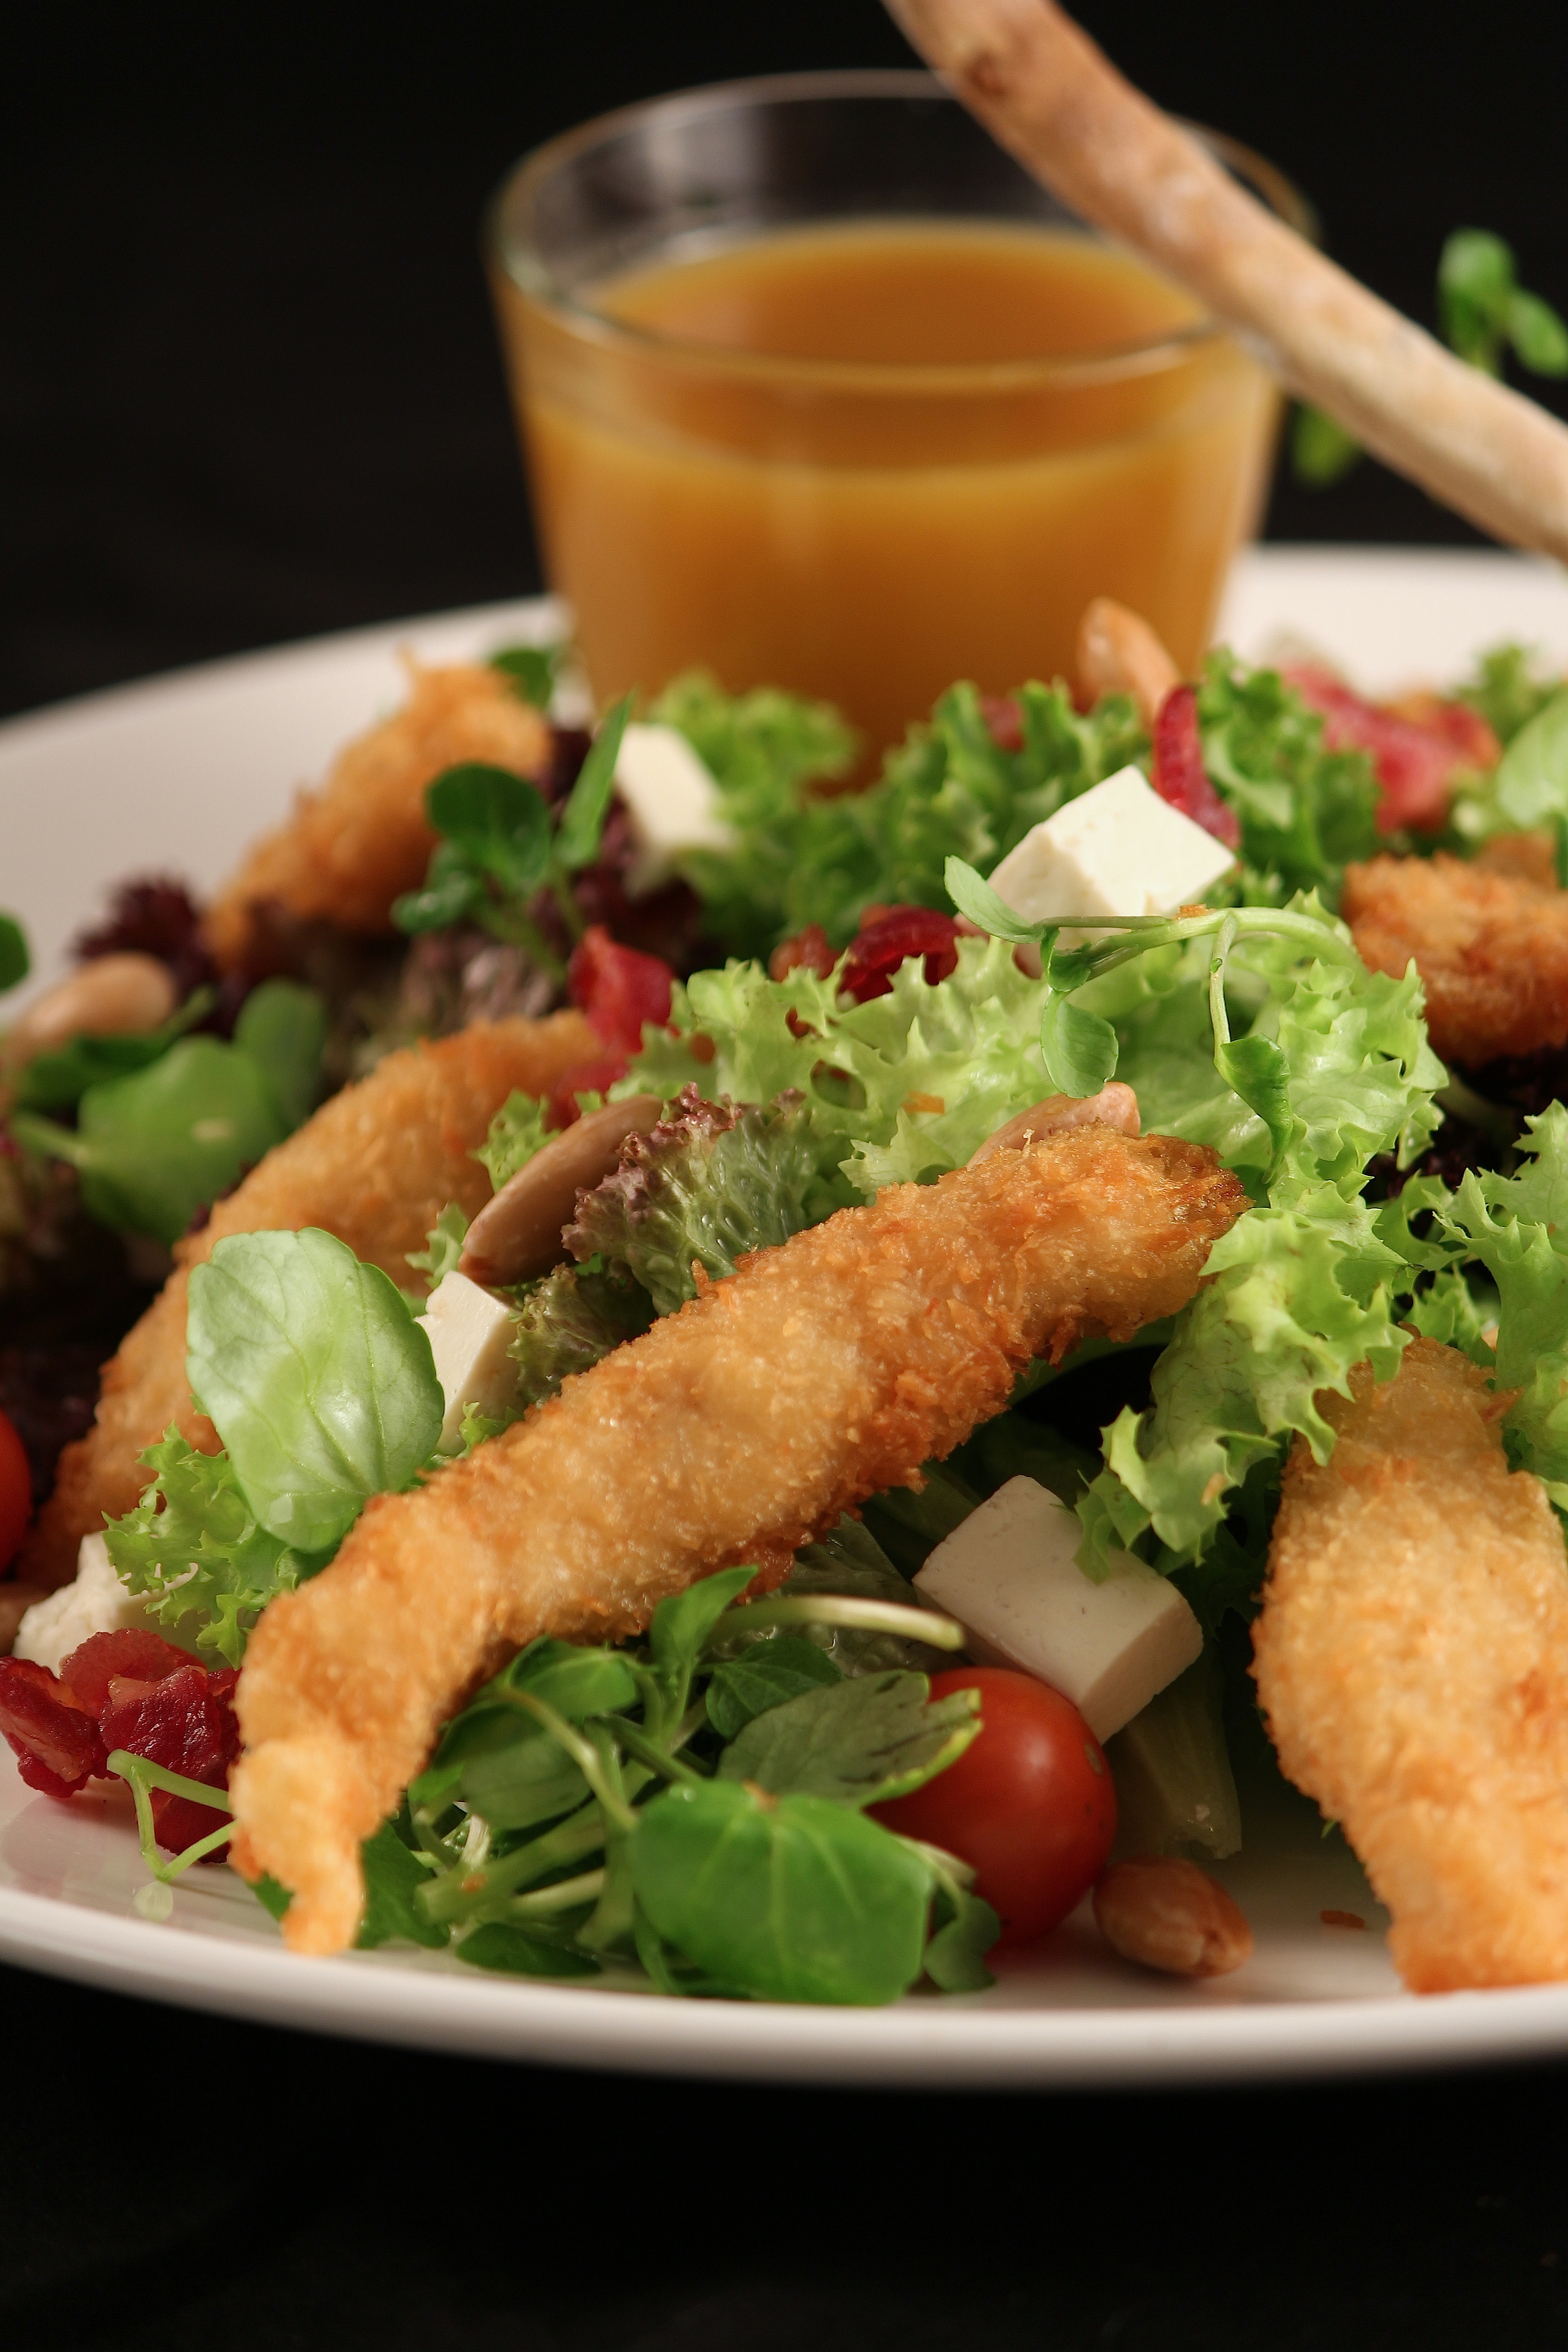
salad, food, dish, fried food, cuisine, appetizer, vegetarian food, fish stick, caesar salad, leaf vegetable, recipe, side dish